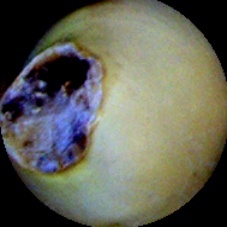
Label: Broken